Church of the Redeemer (Longport, New Jersey)

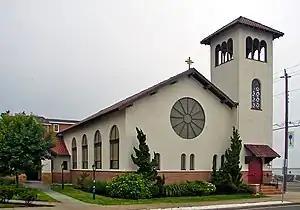
In June 2011

Church of the Redeemer, built in 1908, was a historic church located at 20th and Atlantic Avenues in the borough of Longport in Atlantic County, New Jersey, United States. The building was added to the National Register of Historic Places on September 10, 1992, for its significance in art. health/medicine and religion. It suffered a catastrophic fire in June 2012, and was demolished. A re-creation of the church is under construction and scheduled to open in June 2014.